Miaoli

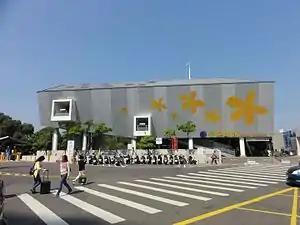
Miaoli Station

Taiwan High Speed Rail cuts through a part of the city, but no station is currently planned.